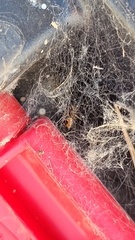
Species: Lactrodectus_hesperus